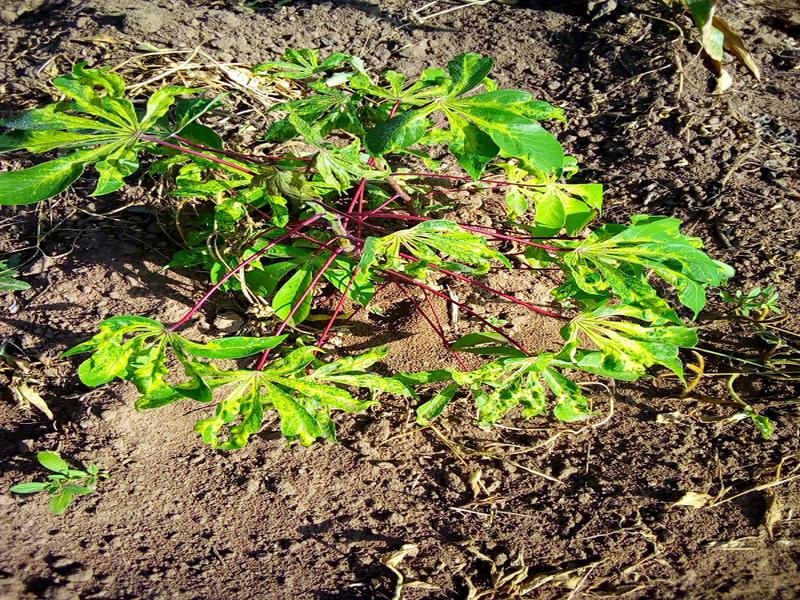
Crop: cassava
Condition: mosaic_disease